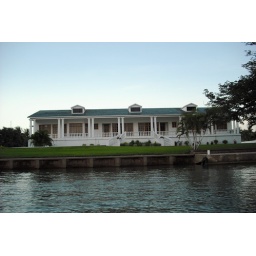
Beautiful houses by the river on Tlacotalpan Veracruz Mexico